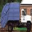
Label: truck